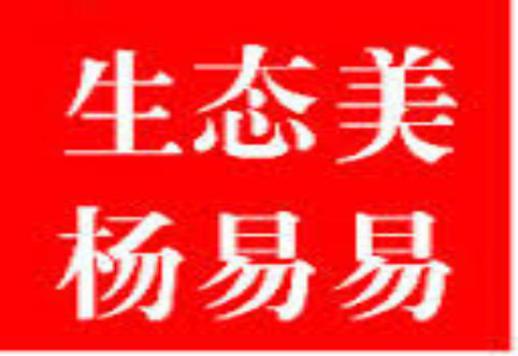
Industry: Necessities